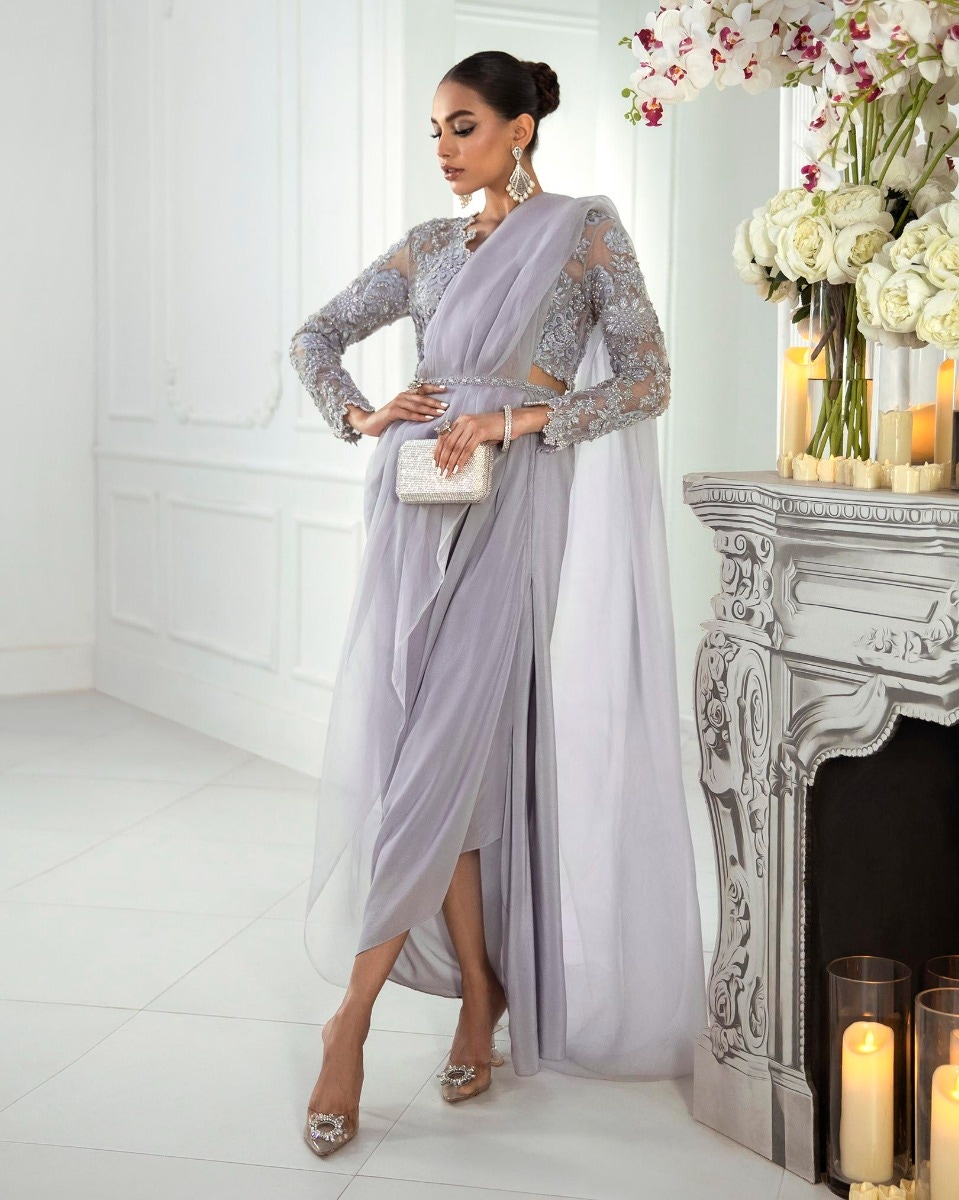
lavender long sleeve chiffon gown